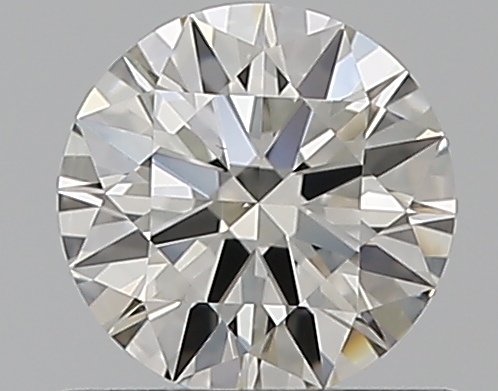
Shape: round
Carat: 0.6
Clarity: VS2
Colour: H
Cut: EX
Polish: EX
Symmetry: EX
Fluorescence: N
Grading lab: GIA
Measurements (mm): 5.46 x 5.48 x 3.3